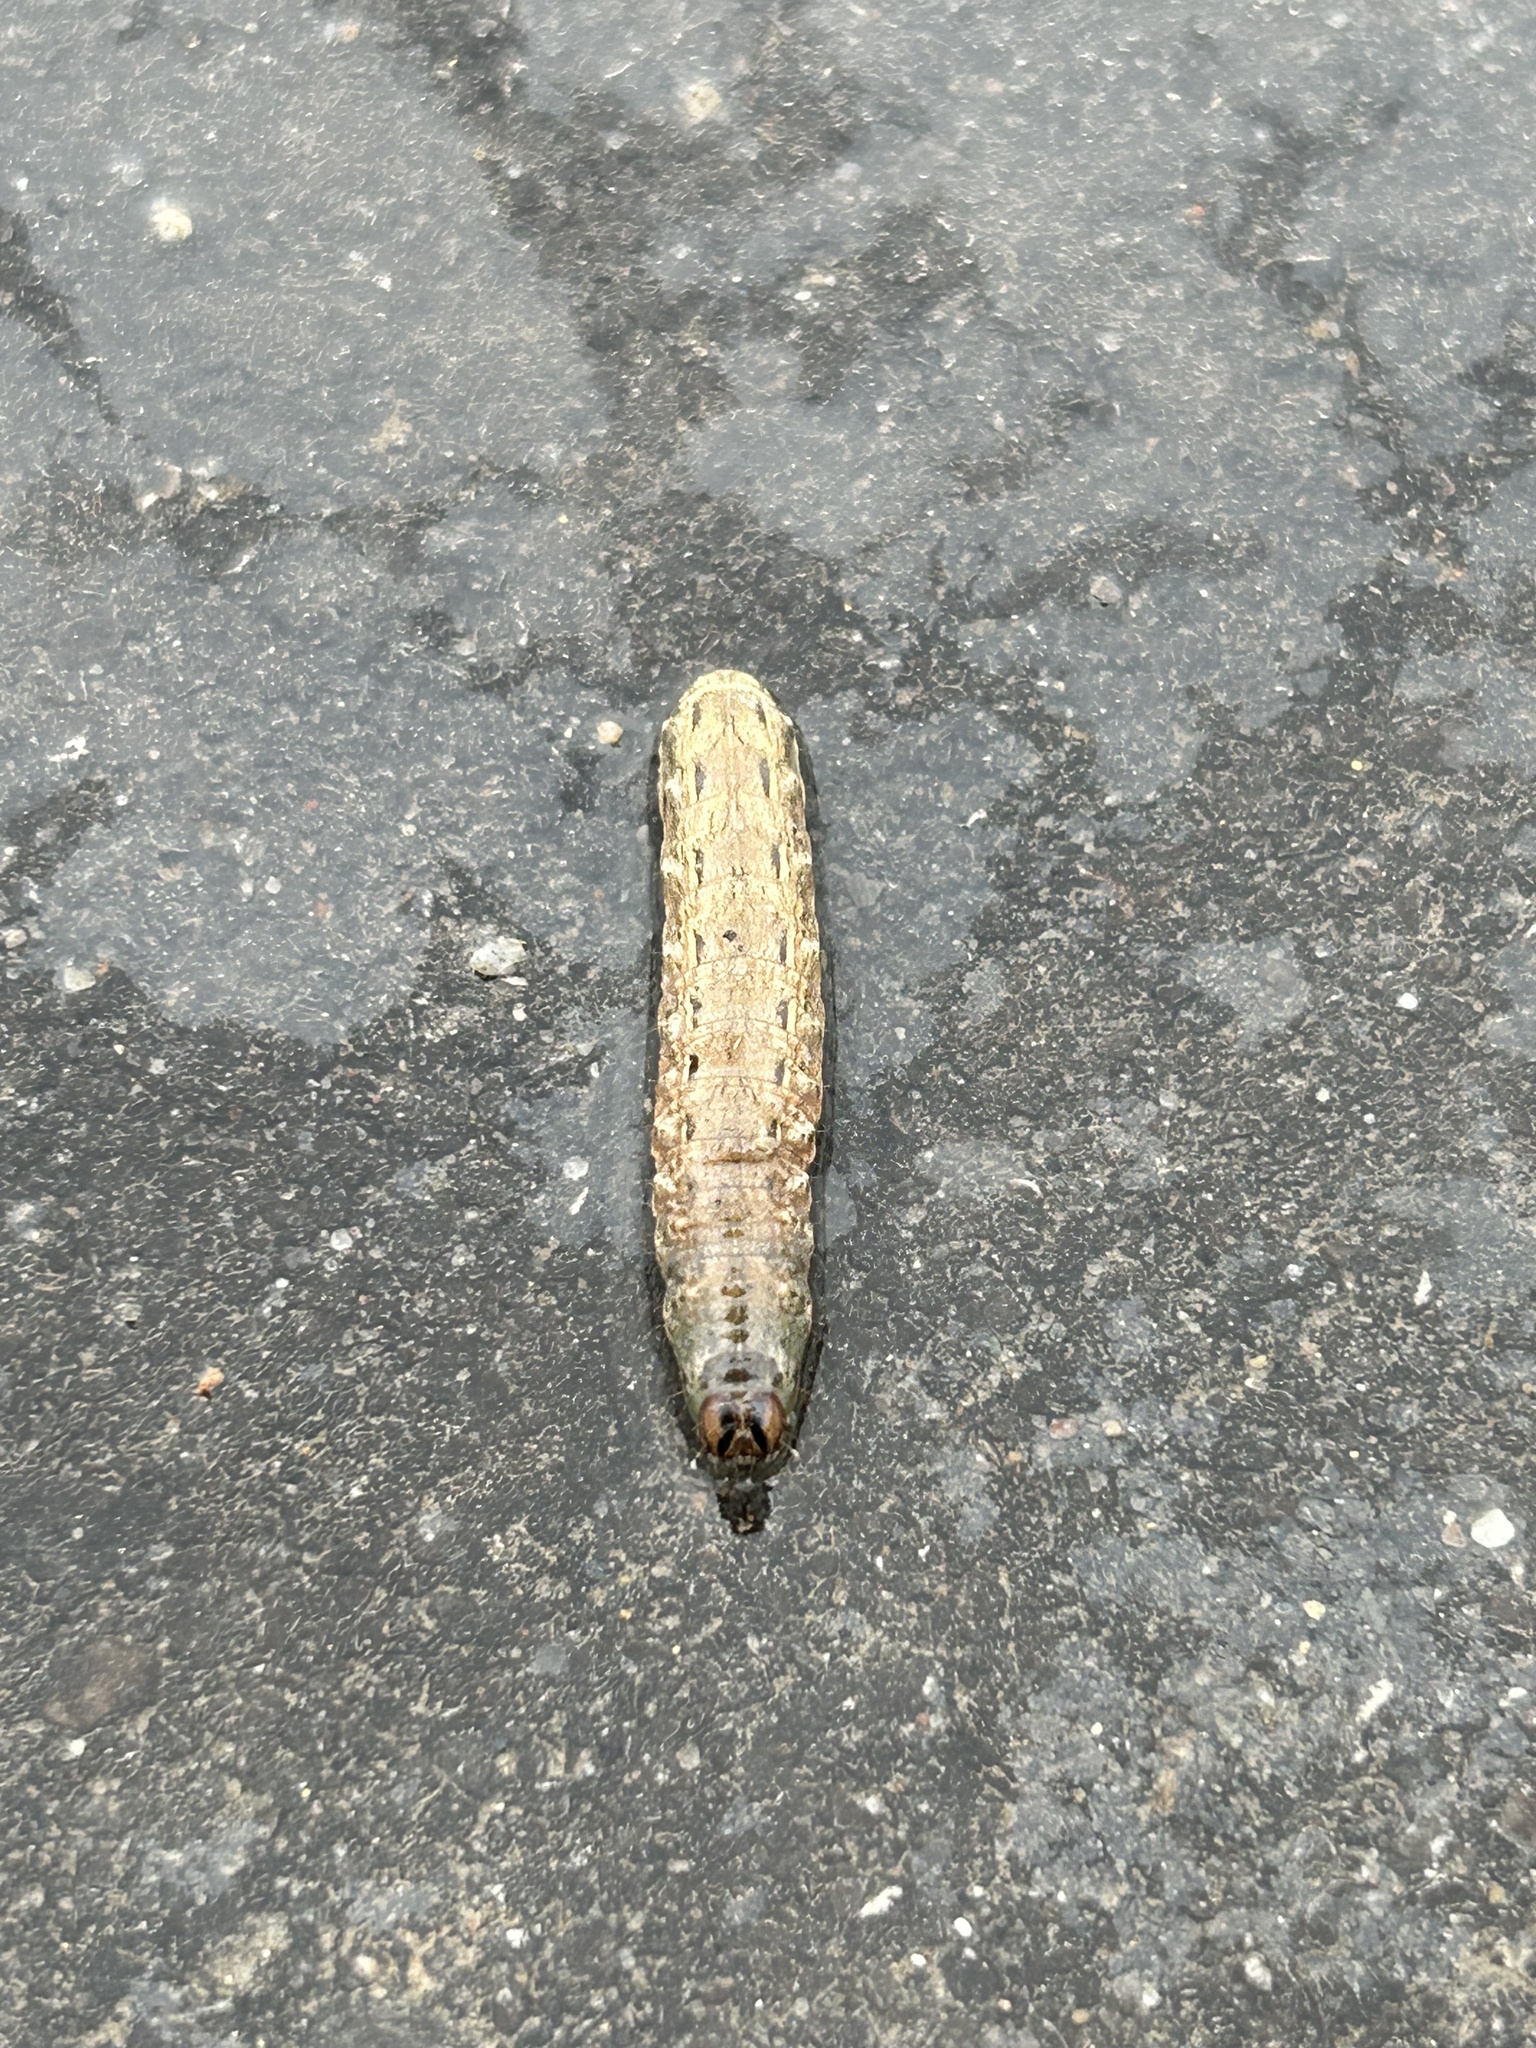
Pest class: cutworms